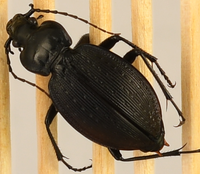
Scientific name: Carabus goryi
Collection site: Mountain Lake Biological Station NEON (MLBS), plot MLBS_009